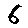
Label: 6